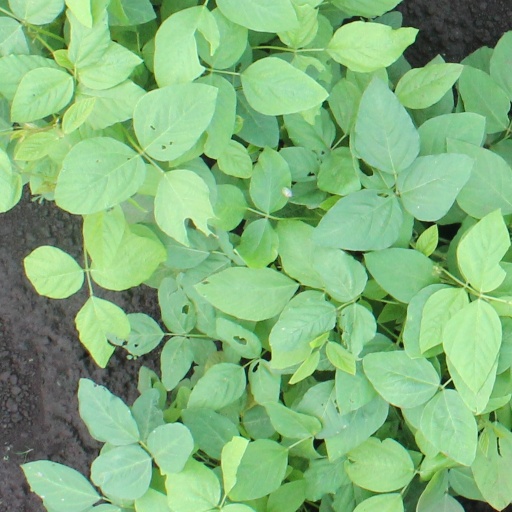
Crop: soybean